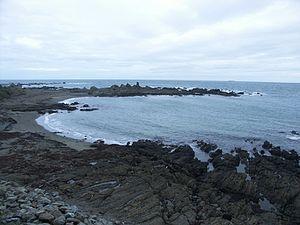
Houghton Bay and Valley est une des banlieues sud de la cité de Wellington, située dans le sud de l’Île du Nord de la Nouvelle-Zélande.